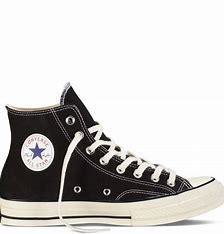
Brand: Converse
Model: Chuck 70 Hi Canvas